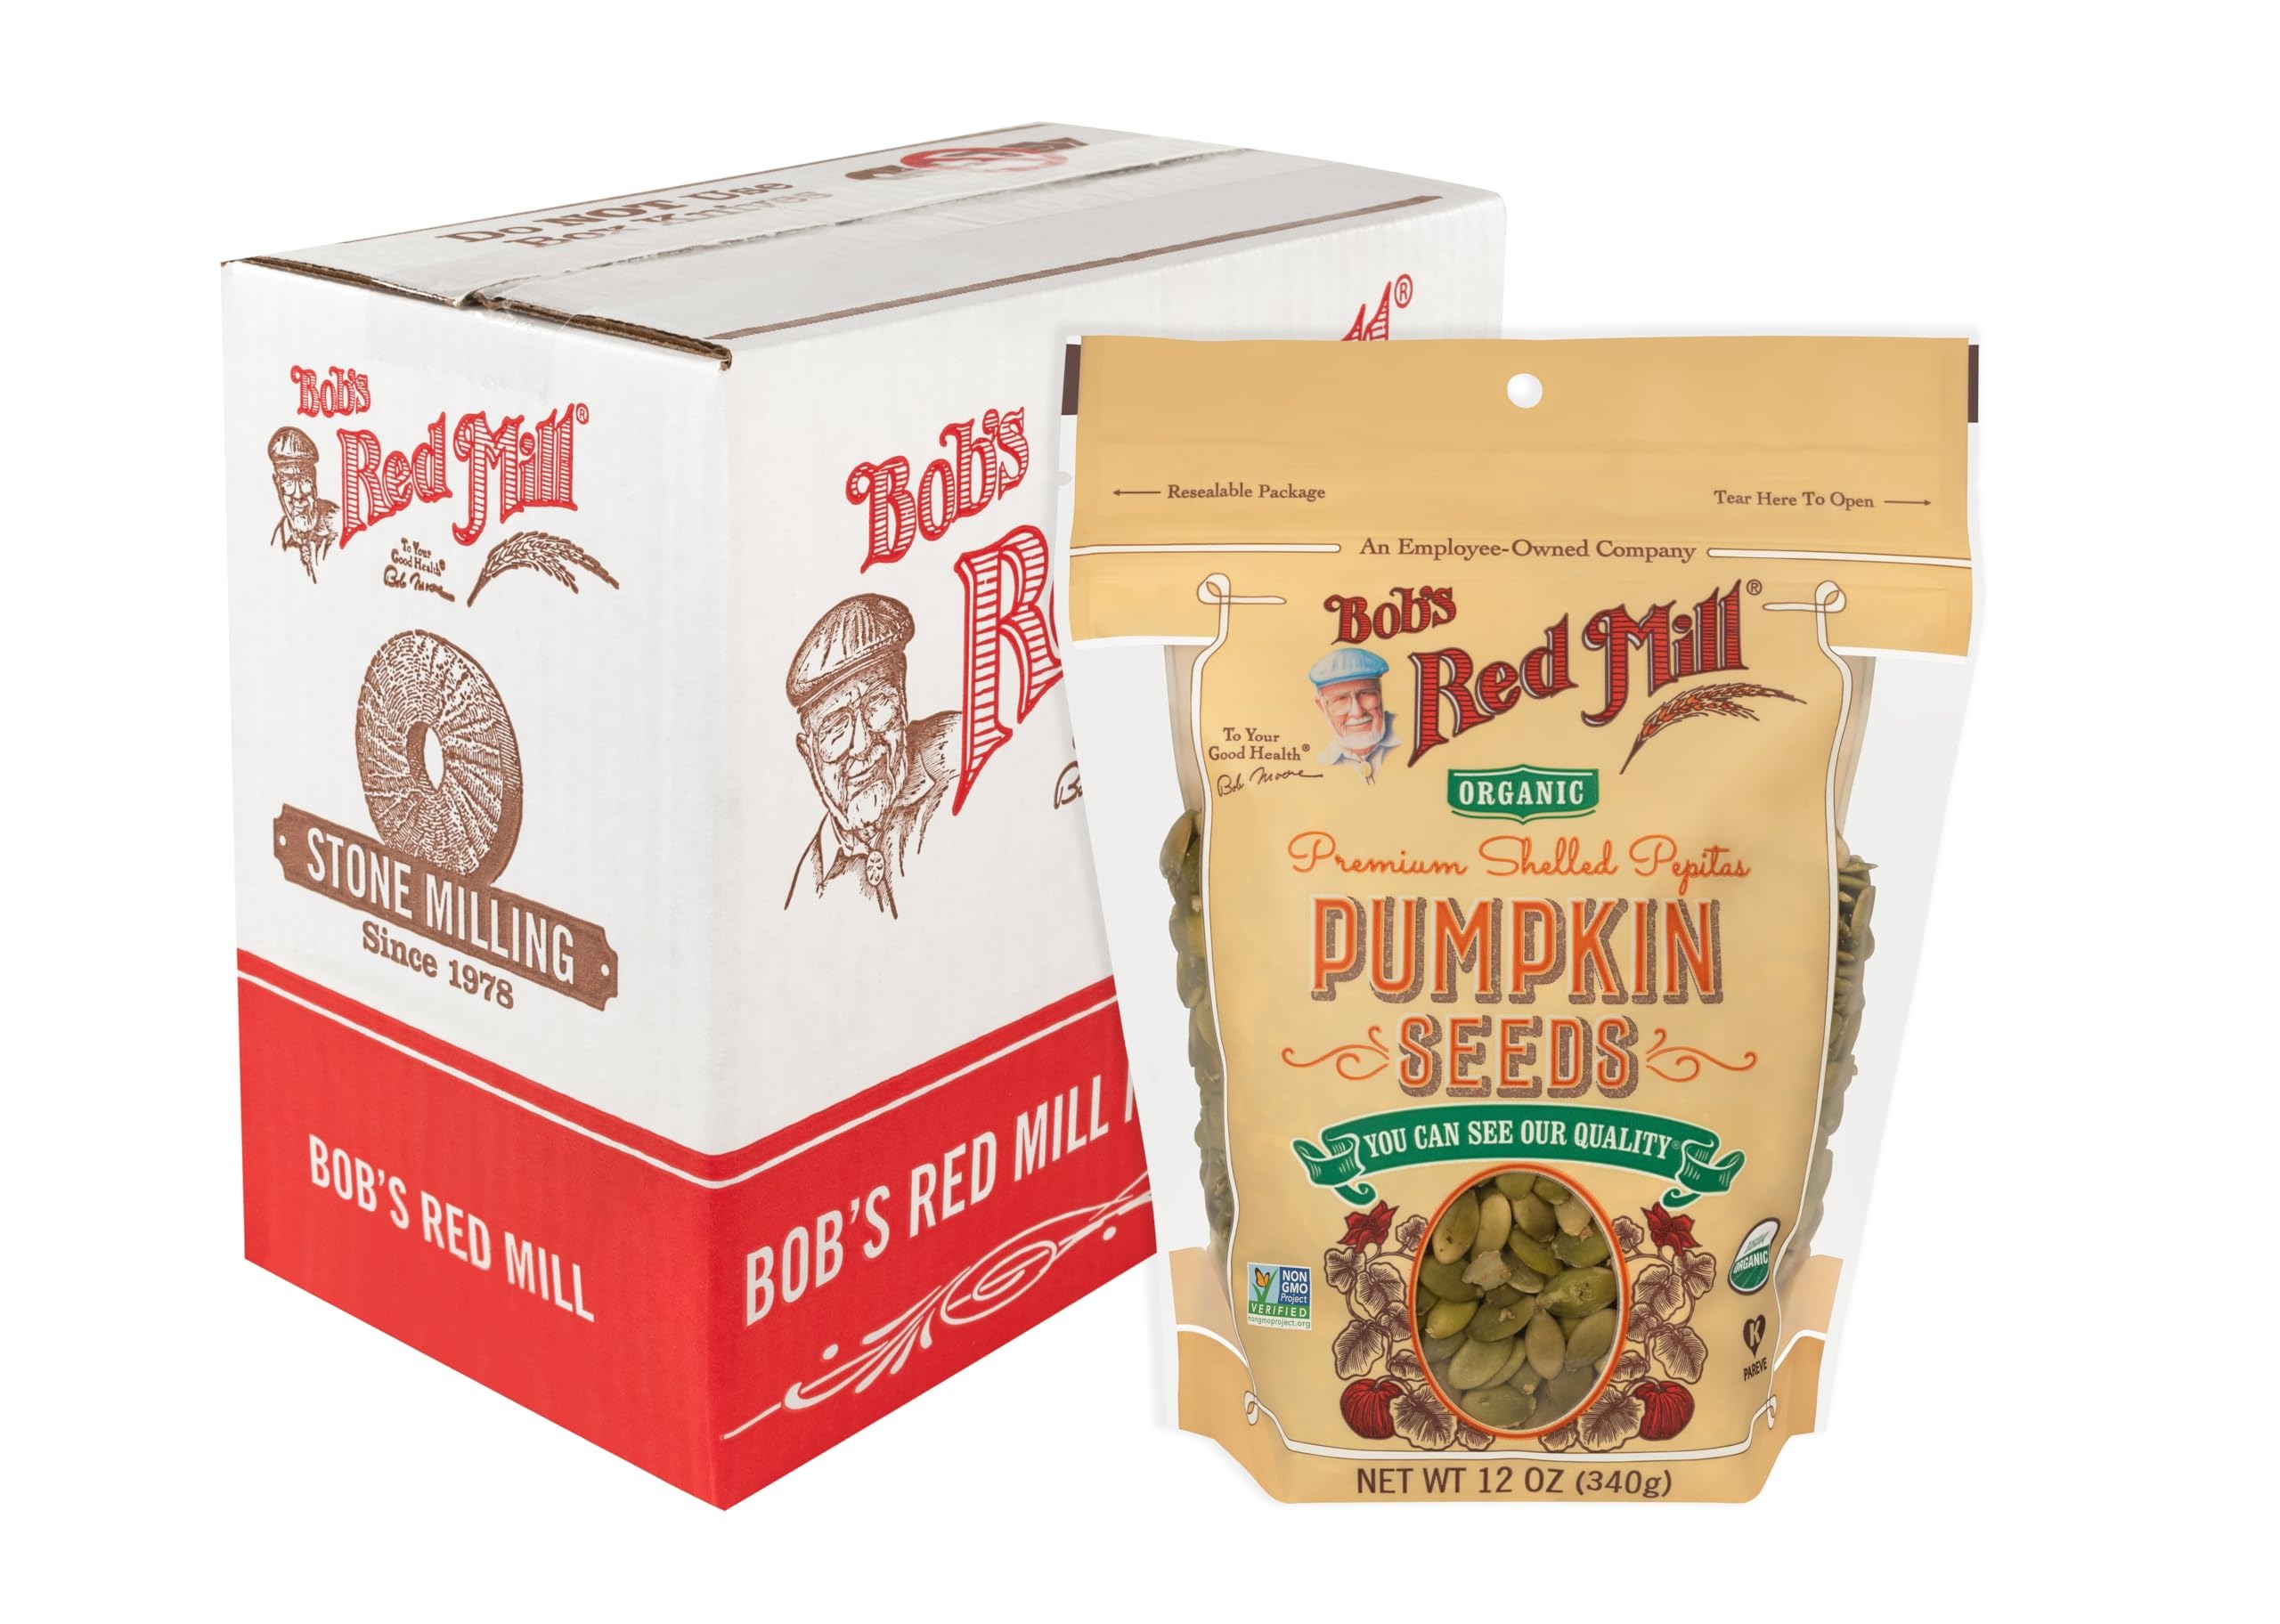
Item Name: Bob's Red Mill Organic Pumpkin Seeds, 12oz (Pack of 4) - Non GMO, Vegan, Paleo Friendly, Keto Friendly, Kosher
Bullet Point 1: A good source of iron and an excellent source of magnesium, with 9 grams of protein per serving
Bullet Point 2: Excellent in baked goods like cookies and bread
Bullet Point 3: Blend into sauces like pesto or guacamole, or add to your favorite hummus recipe
Bullet Point 4: Use to create delicious mole sauce for meat or enchiladas
Value: 1.0
Unit: Count

Price: 87.975